The X Factor

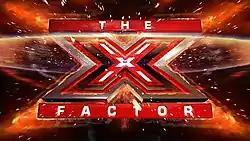

The X Factor is a television music competition franchise created by British producer Simon Cowell and his company Syco Entertainment. It originated in the United Kingdom, where it was devised as a replacement for "Pop Idol" (2001–2003), and has been adapted in various countries. The "X Factor" of the title refers to the undefinable "something" that makes for star quality.